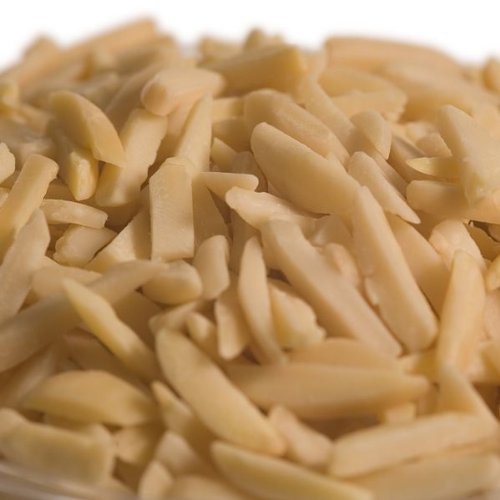
Item Name: Two Pounds Of Almonds Slivered
Value: 2.0
Unit: pound

Price: 25.99